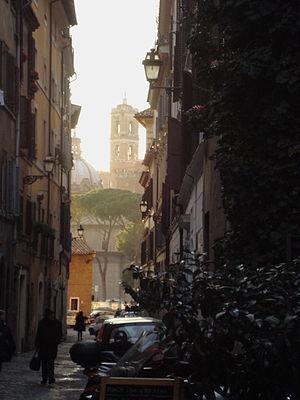
Rue du rione Monti à Rome Italiano: Roma, via Madonna dei Monti verso i Fori imperiali
Monti est l’un des 22 rioni de Rome, situé dans le Municipio I. Il est désigné dans la nomenclature administrative par le code R.I.